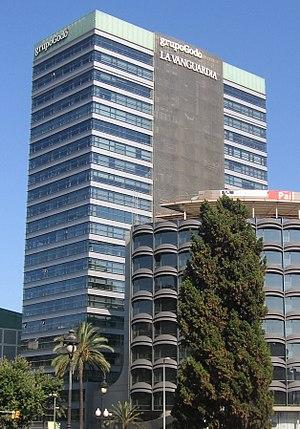
La Vanguardia est un journal matinal d'information généraliste édité à Barcelone à destination de toute l'Espagne. Il est publié depuis 2011 en deux éditions parallèles : espagnol et catalan. Son premier exemplaire est sorti le 1ᵉʳ février 1881, ce qui en fait l'un des plus vieux périodiques d'Espagne.